My Führer – The Really Truest Truth about Adolf Hitler

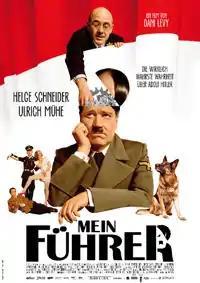
Film poster

My Führer – The Really Truest Truth about Adolf Hitler is a 2007 German black comedy film directed by Dani Levy.